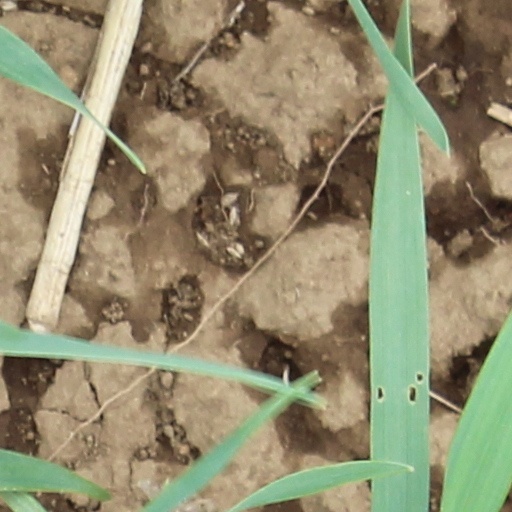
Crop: wheat